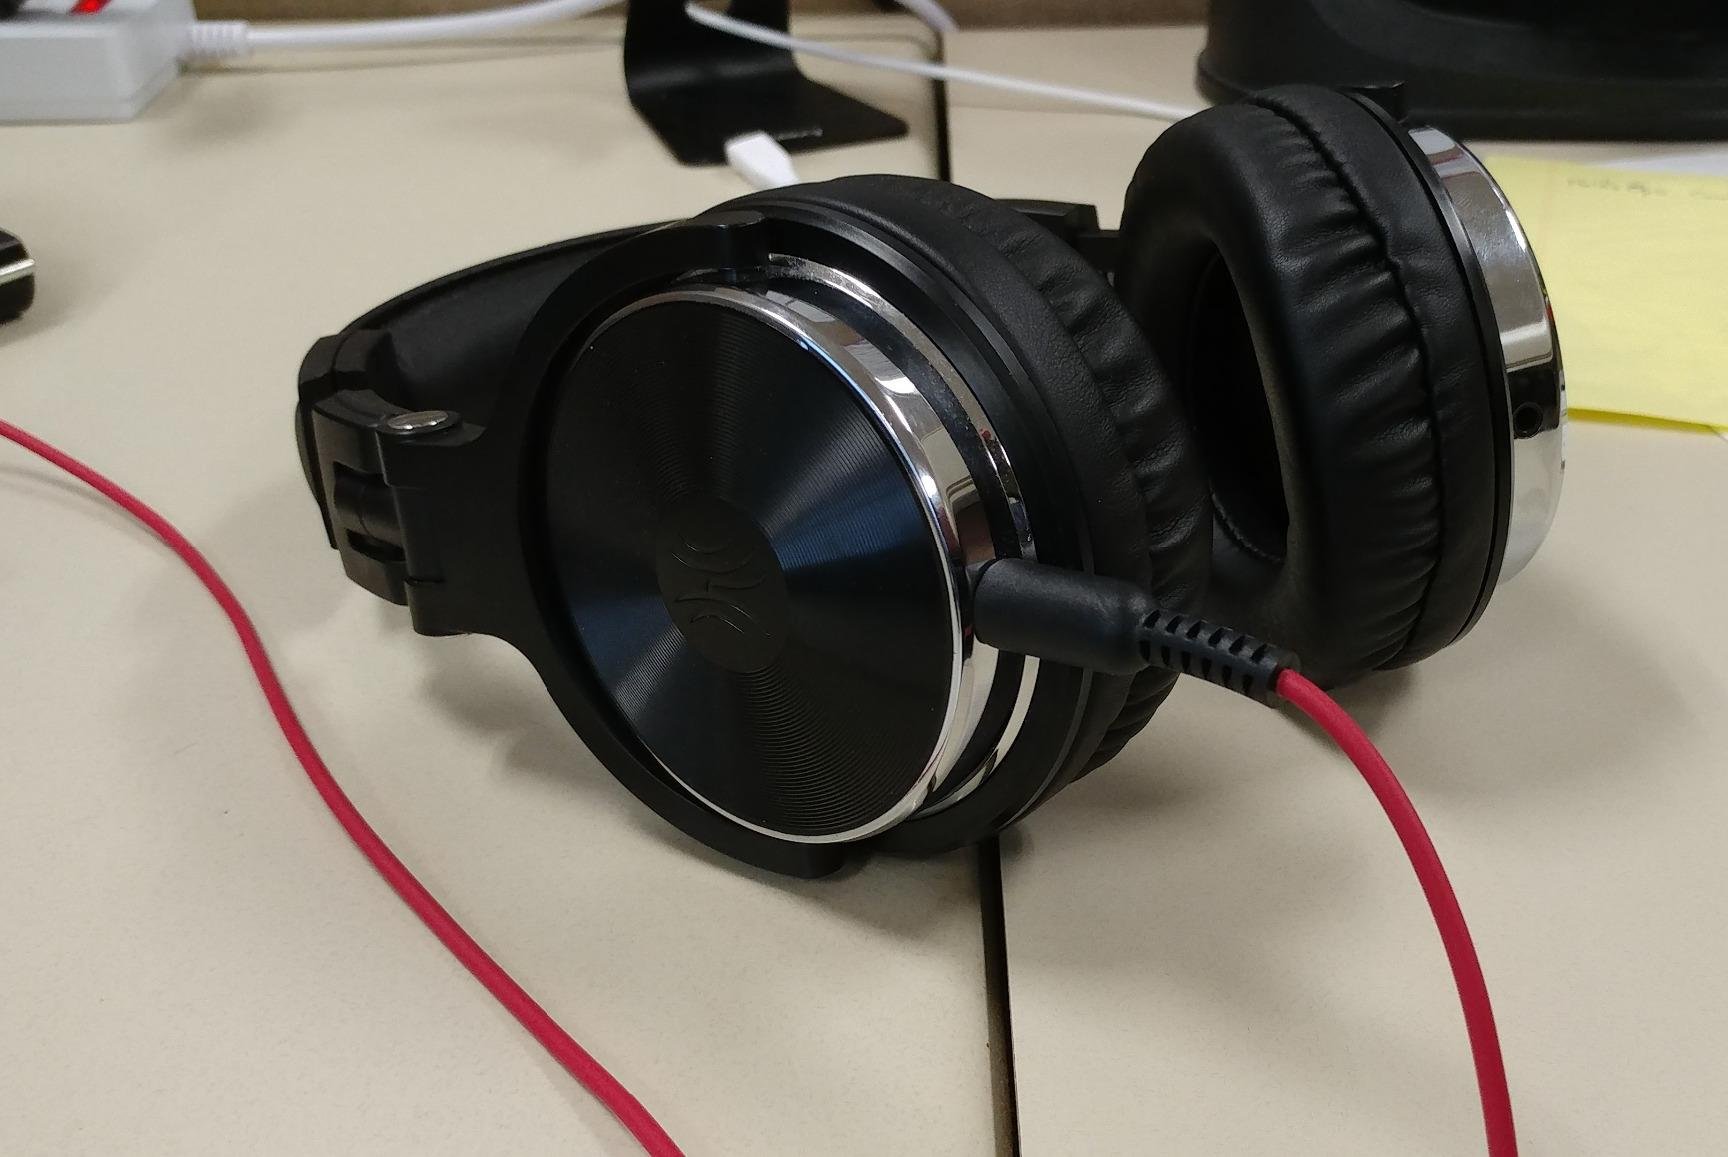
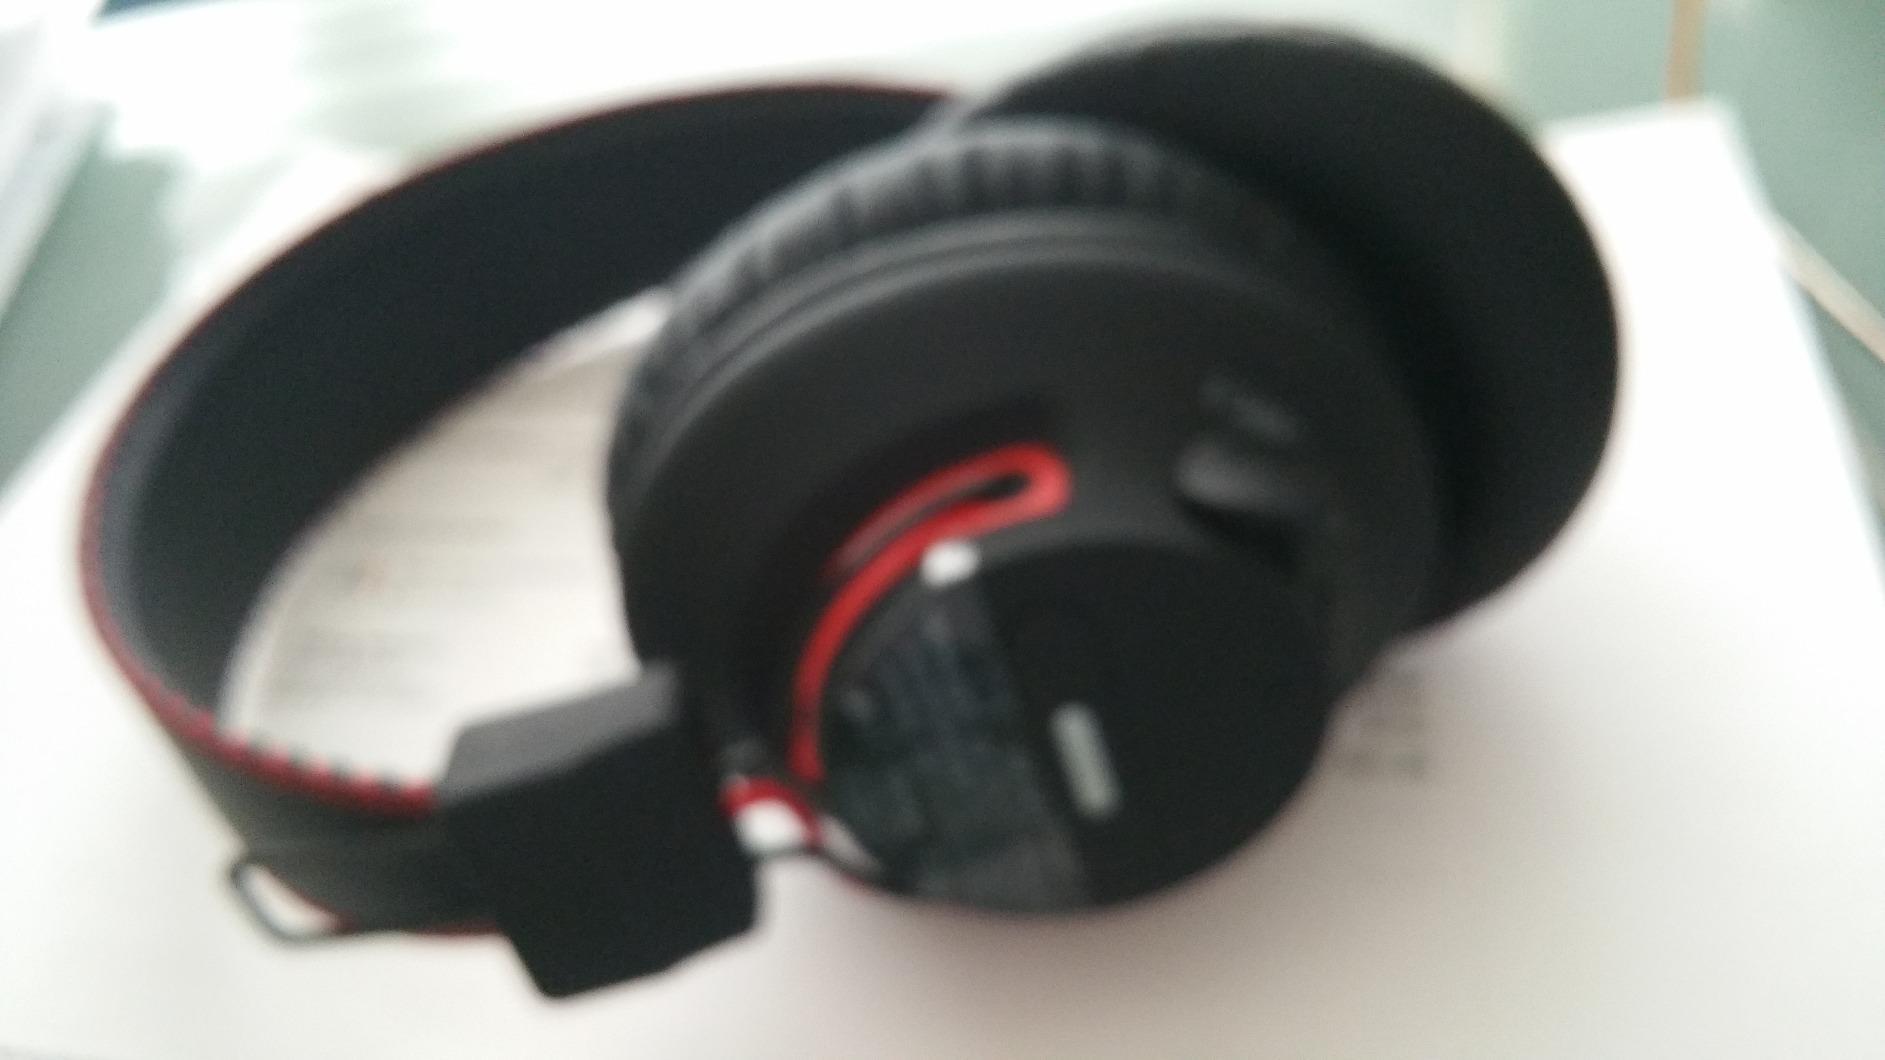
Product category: headphones
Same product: no